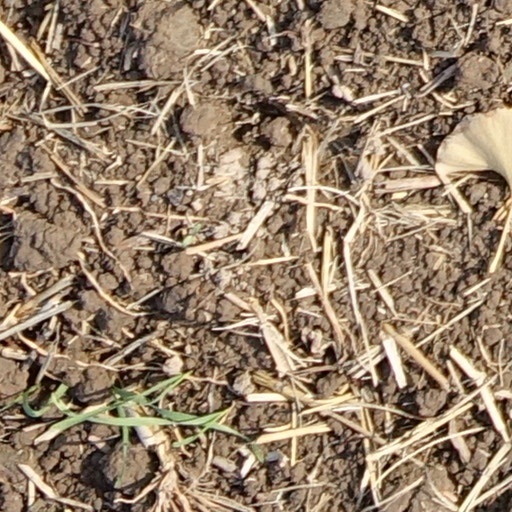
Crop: wheat